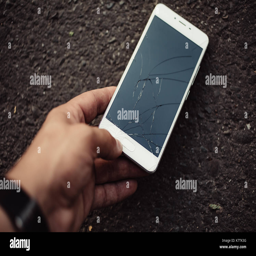
smartphone with a broken screen